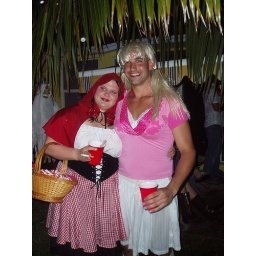
Here we have a female version of Michael (an intern at Quail) Yes, the one in pink is a MAN